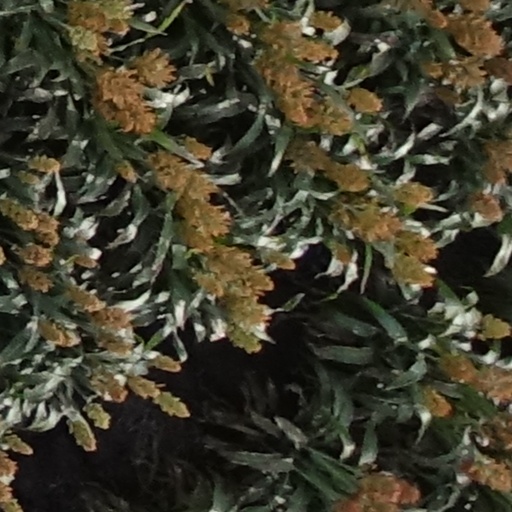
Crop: sorghum